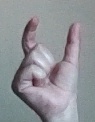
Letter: nun